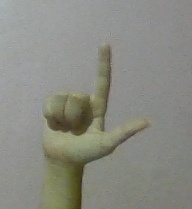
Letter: laam